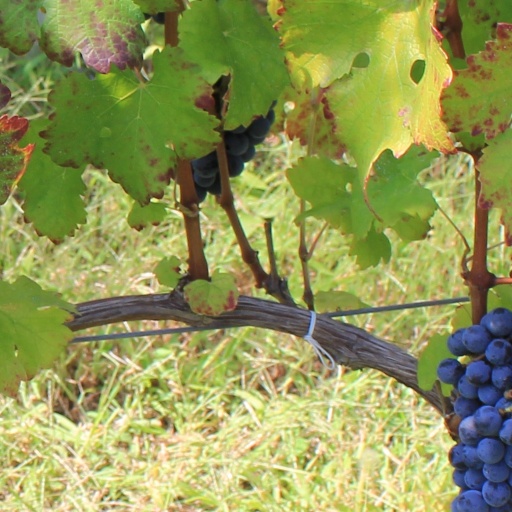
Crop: grape